Brilliant Chang

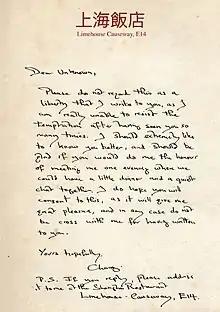
The formula letter that Brilliant Chang used to introduce himself to women

It is unclear exactly when Chang began to deal in drugs. It may have been in Birmingham but by the time he was in London he was dealing in cocaine, heroin and opium, and to a lesser extent hashish and other substances. The sale and use of these substances had been legal in Britain up to 1916 and there was an established market in London for them. According to Marek Kohn, Chang was introduced to the "dope scene" by Jamaican musician Edgar Manning who had arrived in London in 1916.